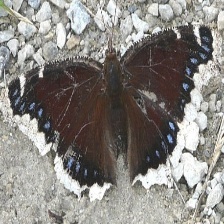
Species: MOURNING CLOAK
Butterfly family (ImageNet category): admiral